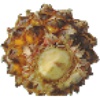
Label: Pineapple Mini 1